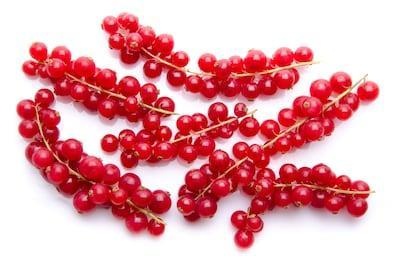
Label: redcurrant